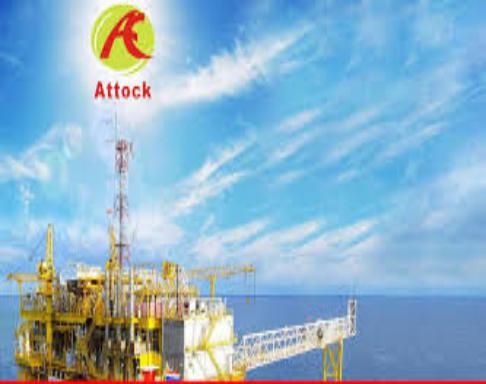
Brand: Attock Petroleum
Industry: Others